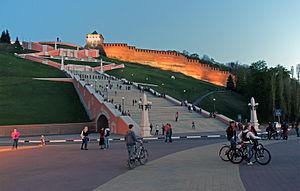
Nijni Novgorod ou Nijni-Novgorod est une des principales villes de Russie. Elle est située dans la partie centrale de la Russie européenne au confluent de la Volga et de l'Oka, à 402 km à l'est-nord-est de la capitale du pays Moscou. Sa population s'élève à 1 266 871 habitants en 2016, ce qui en fait la cinquième agglomération de Russie. La ville est la capitale de l'oblast de Nijni Novgorod, du district fédéral de la Volga et le centre économique de la région économique de Volga-Viatka.